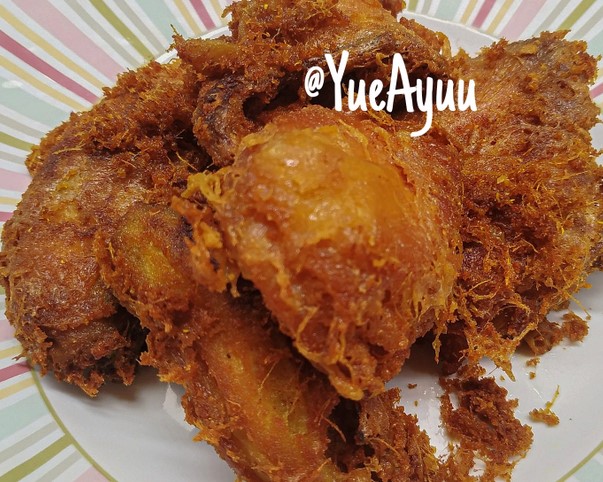
Label: ayam_goreng